Anatidae

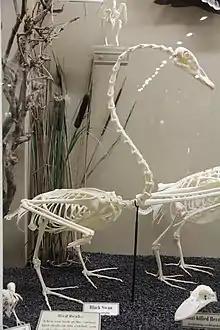
Black swan ("Cygnus atratus") skeleton on display at the Museum of Osteology

From subfossil bones found on Kauai (Hawaiian Islands), two enigmatic waterfowl are known. The living and assignable prehistoric avifauna of the archipelago contains as Anseriformes "Branta" geese and their descendants, and the moa-nalos as mentioned above. The following taxa, although certainly new species, cannot be assigned even to subfamily; that Kauai is the oldest of the large Hawaiian Islands, meaning the species may have been evolving in isolation for nearly 10 mya (since the Late Miocene), does not help in determining their affinities: